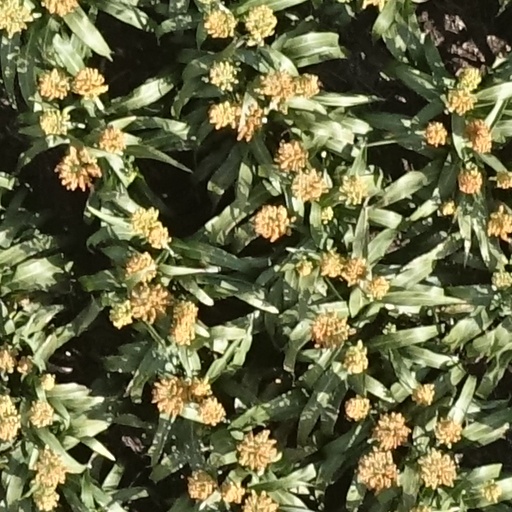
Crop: sorghum